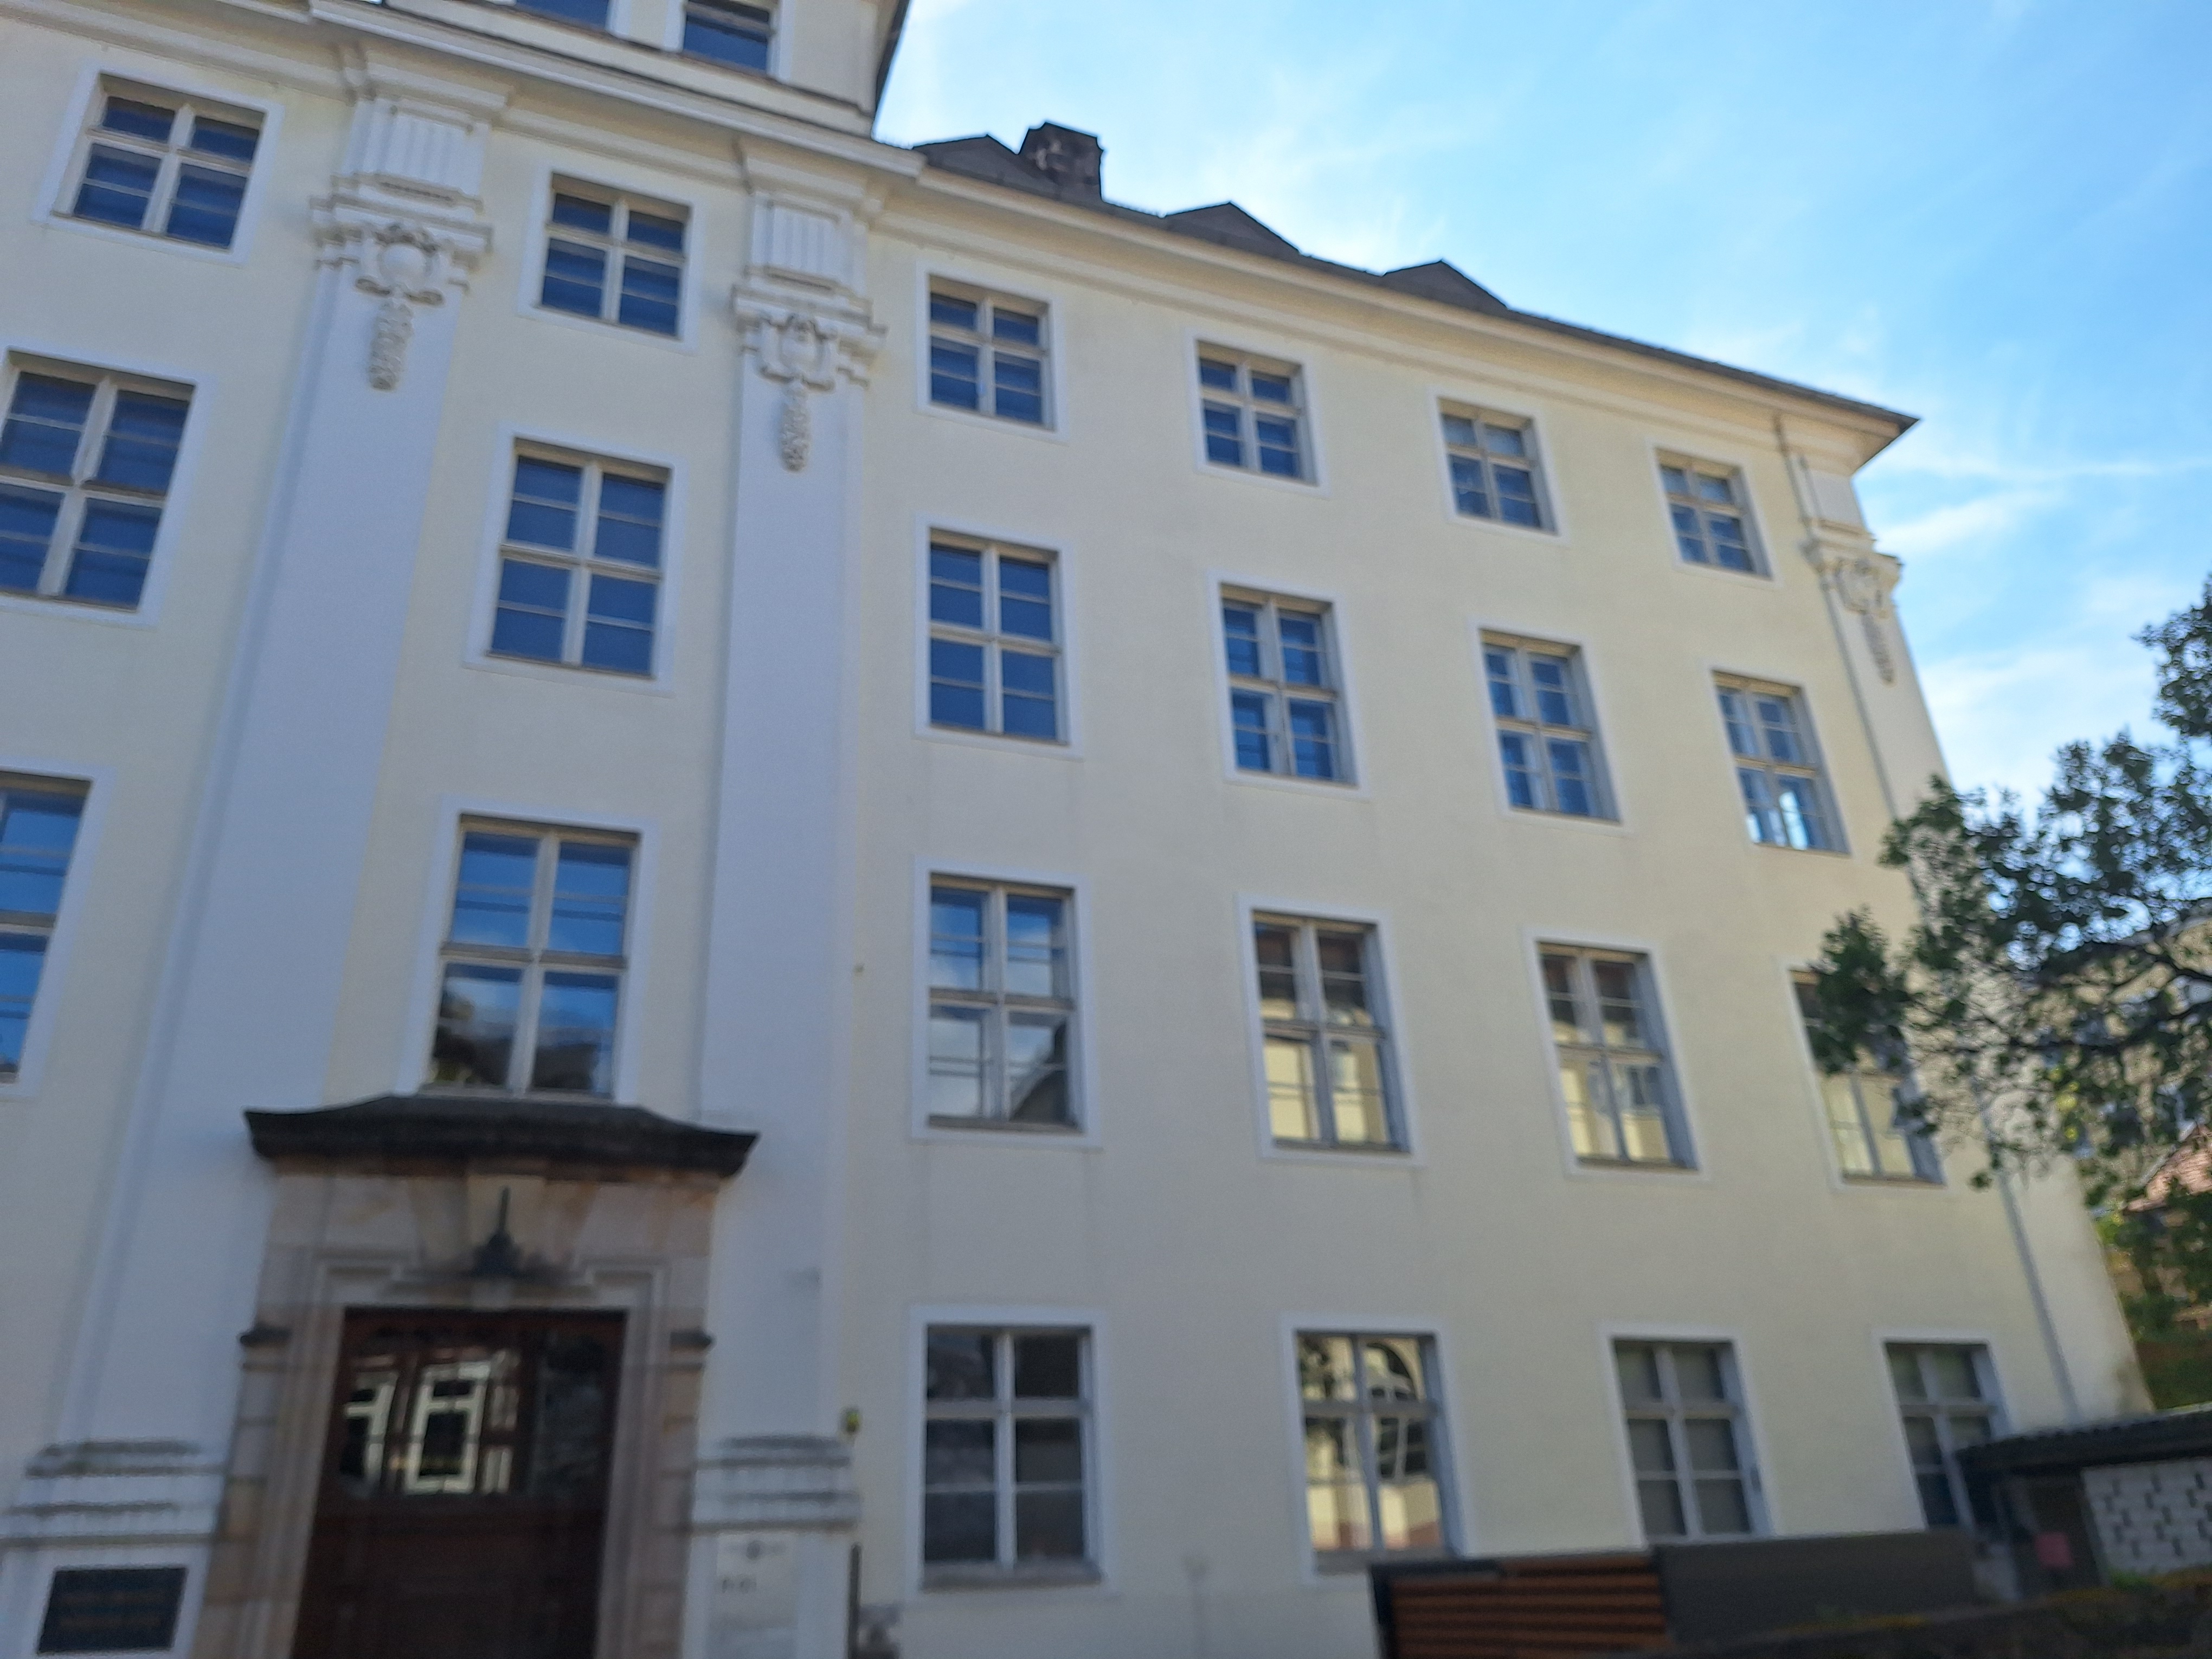
Building: Renthof 5